Pembroke Power Station

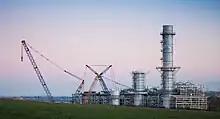
Pembroke Power Station under construction in January 2011

In 2005, RWE (formerly National Power) revived plans to build a CCGT power station at Pembroke when proposals for LNG terminals at Milford Haven brought high pressure natural gas infrastructure to the area. A public exhibition was held in Pembroke Town Hall in February 2005, outlining the proposal to build the £800 million power station in support of the company's planning application. The contractor was Alstom. The ATEX inspection was conducted by the French notified body LCIE. Construction began in 2008 and was completed by mid-2012. The power station employs around 100 people.